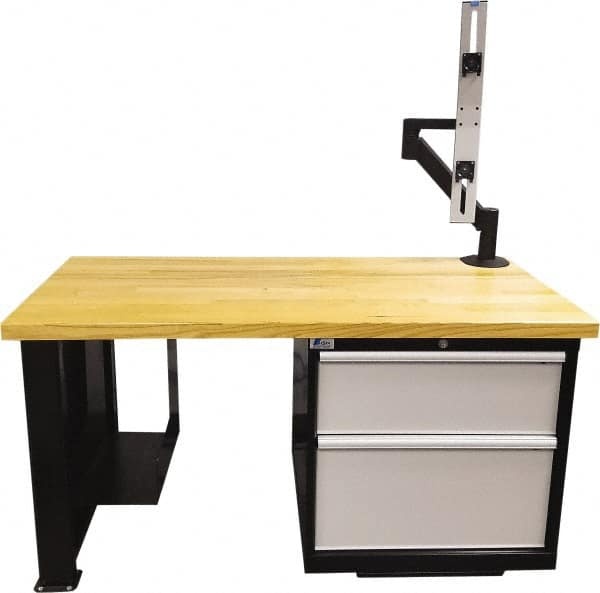
Omega Tool Measuring Machines - Tool Presetter Bench Stand - For Use with Origin Presetter
Item #: 01751056 Brand: Omega Tool Measuring Machines Model #: 1500-BENCH Exact Tooling IR#: 04 Product Specifications Type Bench Stand For Use With Origin Presetter
Brand: Omega Tool Measuring Machines
Category: Hardware > Tool Accessories > Jigs